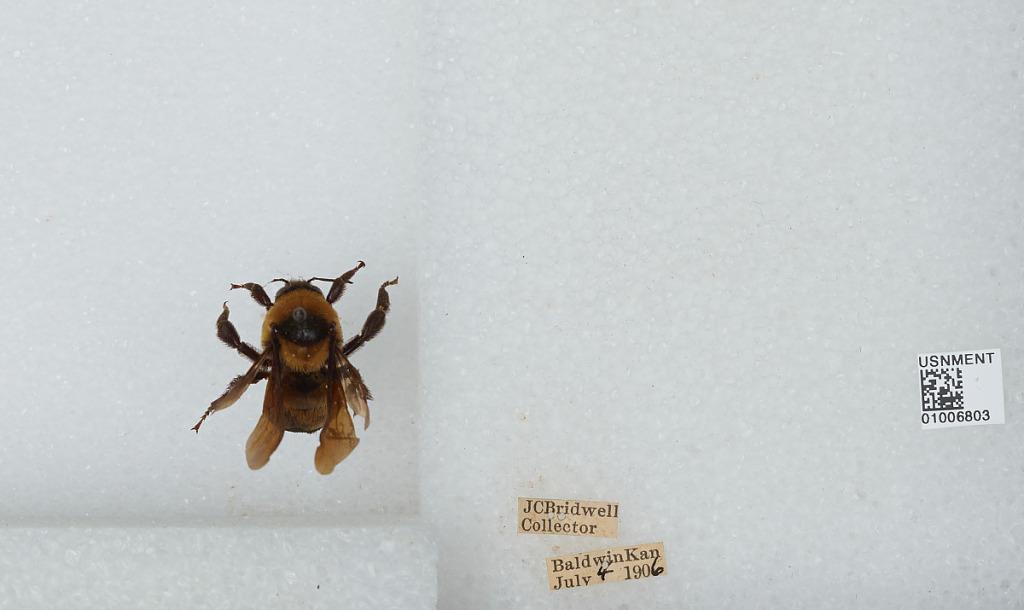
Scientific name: Bombus (Fraternobombus) fraternus (Smith)
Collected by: J. Bridwell
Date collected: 1906-7-4
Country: United States
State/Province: Kansas
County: Douglas
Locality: Baldwin
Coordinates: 38.7775, -95.1875